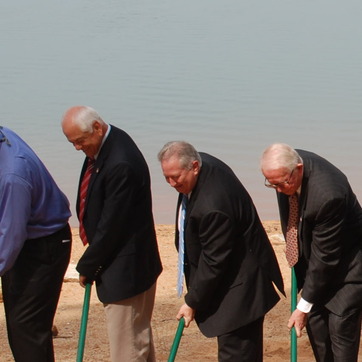
Material: skin